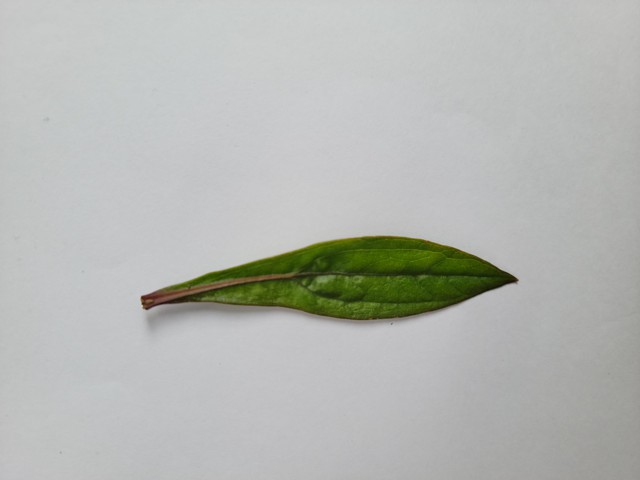
Plant: ayapan